Protected areas of Brazil

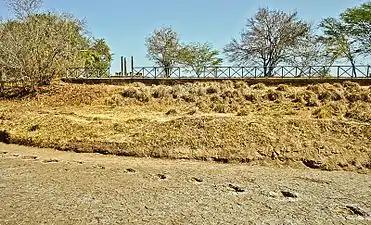
Fossilised tracks in the Valley of the Dinosaurs, Paraíba

In addition, some states designate areas as ecological reserve.